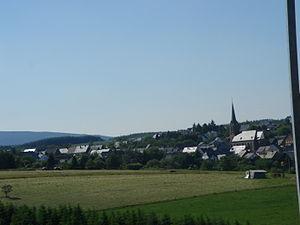
Bundenbach est une municipalité allemande située dans le land de Rhénanie-Palatinat et l'arrondissement de Birkenfeld.